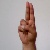
The image shows a hand gesture representing the letter 'U' in Indian Sign Language.